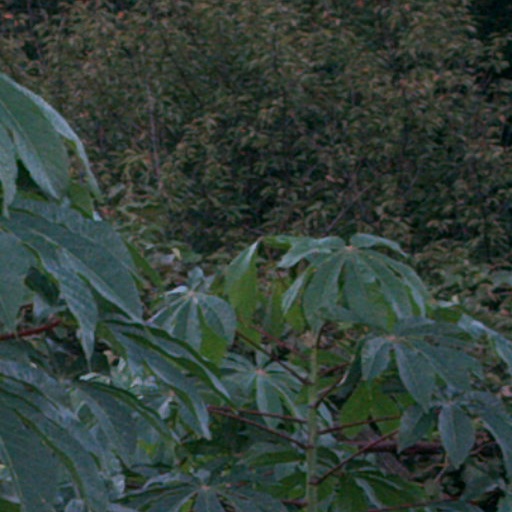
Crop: cassava